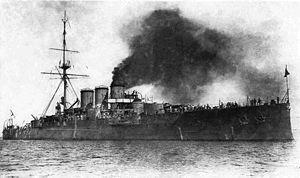
Cet article dresse la liste des croiseurs de la Marine impériale russe de 1873 à 1917.